Galician-Portuguese lyric

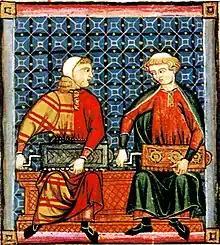
Symphonia de Cantiga from the "Cantigas de Santa Maria"

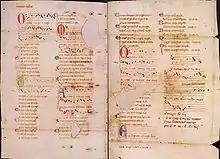
A song of Martim Codax from the Pergaminho Vindel

In the Middle Ages, the Galician-Portuguese lyric, also known as troubadorism, from trovadorismo in Portuguese and trobadorismo in Galician, was a lyric poetic school or movement. All told, there are around 1680 texts in the so-called secular lyric or "lírica profana" (see Cantigas de Santa Maria for the religious lyric). At the time Galician-Portuguese was the language used in nearly all of Iberia for lyric (as opposed to epic) poetry. From this language derives both modern Galician and Portuguese. The school, which was influenced to some extent (mainly in certain formal aspects) by the Occitan troubadours, is first documented at the end of the twelfth century and lasted until the middle of the fourteenth, with its zenith coming in the middle of the thirteenth century, centered on the person of Alfonso X, "The Wise King". It is the earliest known poetic movement in Galicia or Portugal and represents not only the beginnings of but one of the high points of poetic history in both countries and in medieval Europe. Modern Galicia has seen a revival movement called "neotrobadorismo".